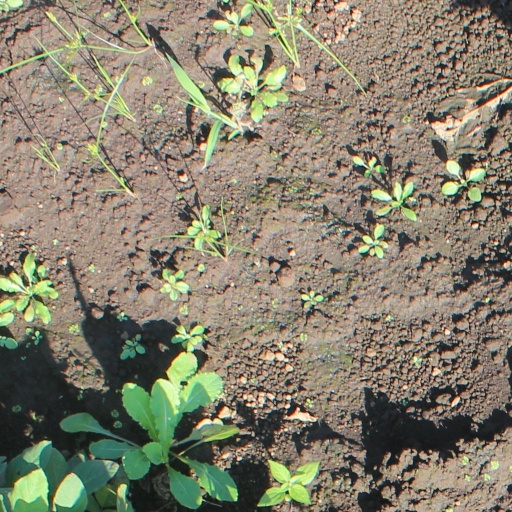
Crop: soybean